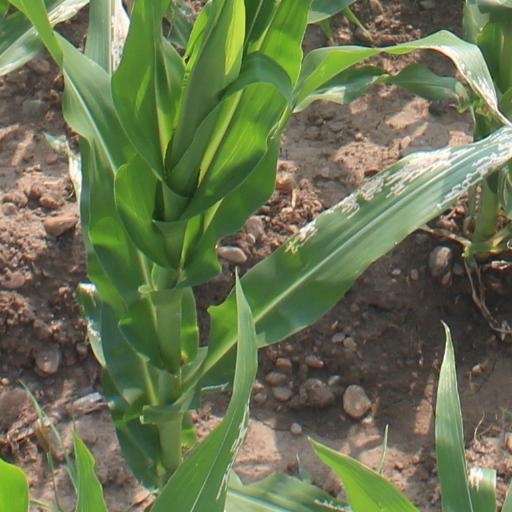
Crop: maize; corn